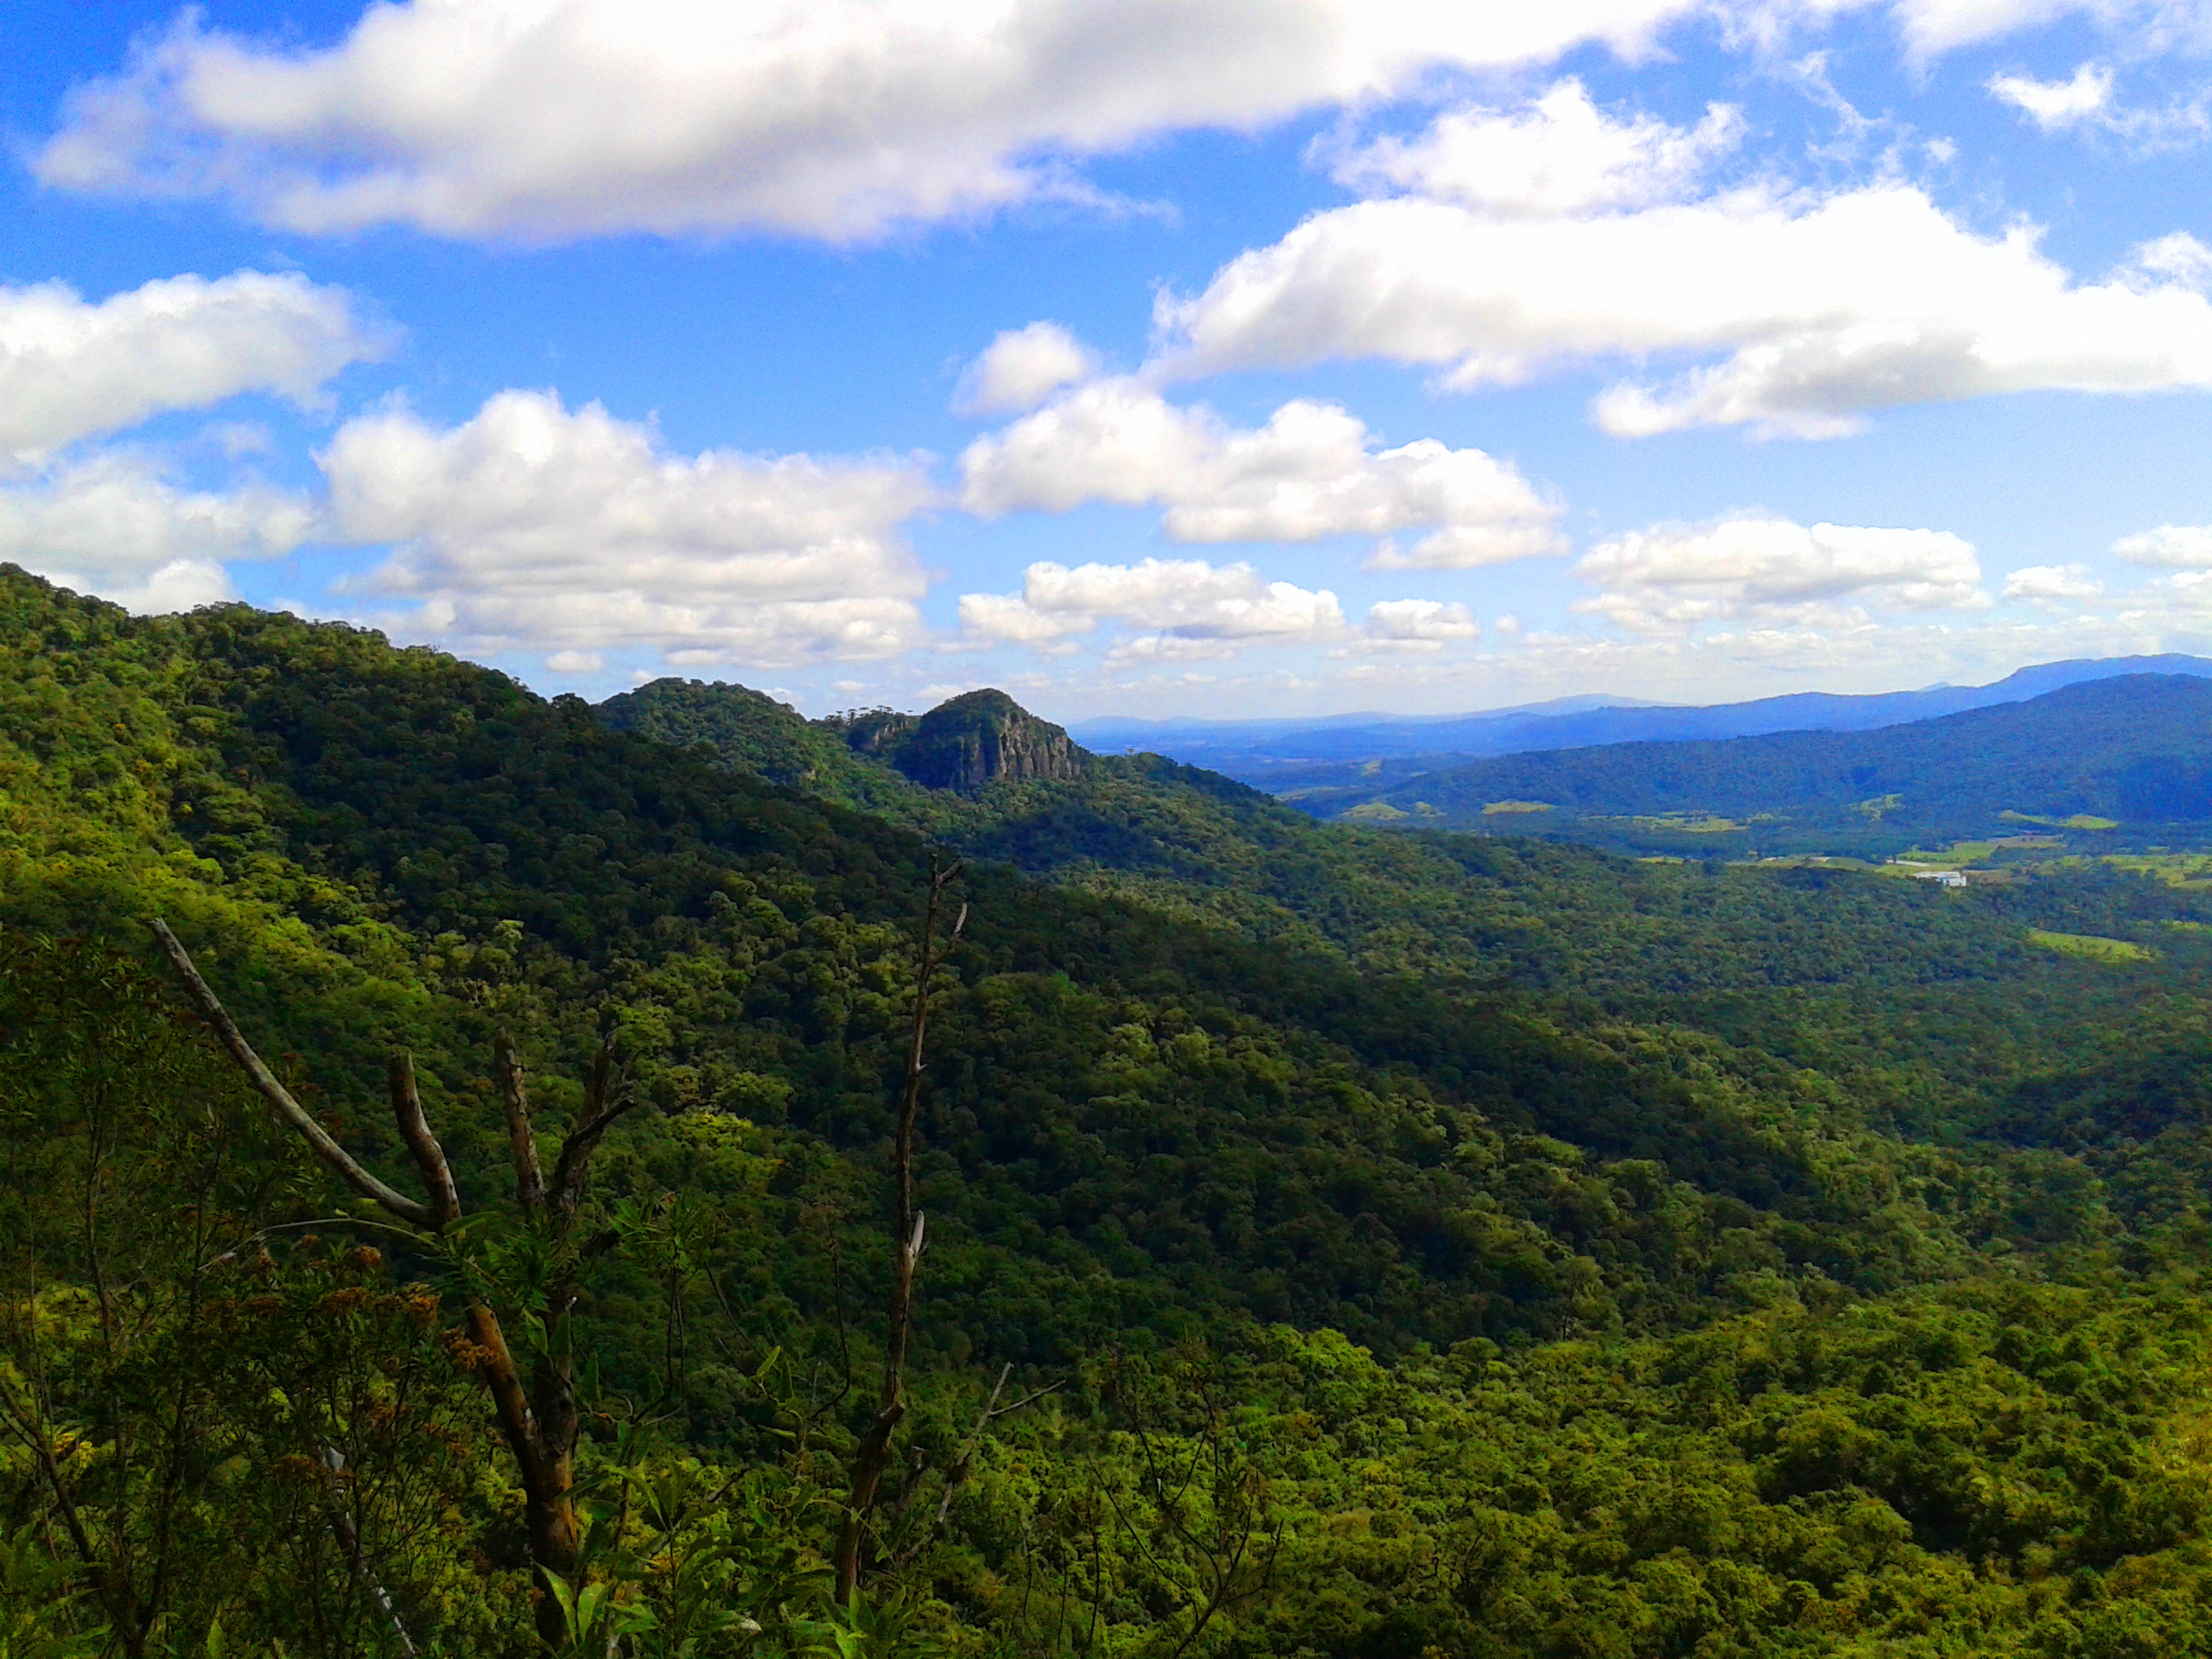
landscape, tree, nature, forest, wilderness, mountain, cloud, meadow, hill, valley, mountain range, travel, highland, ridge, vegetation, rainforest, plateau, brazil, fell, habitat, ecosystem, landform, santa catarina, natural environment, geographical feature, mountainous landforms